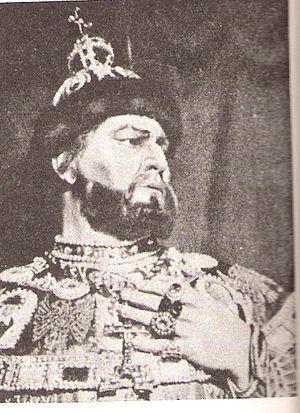
Nicola Rossi-Lemeni était une basse italienne, l'une des principales figures de la scène lyrique de l'après-guerre.
19 mars : The Death of Klinghoffer de John Coolidge Adams, créé à La Monnaie de Bruxelles en Belgique par l'orchestre de l'Opéra de Lyon sous la direction de Kent Nagano.